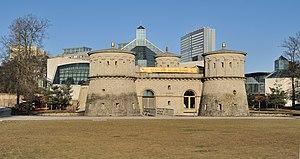
Luxembourg-ville